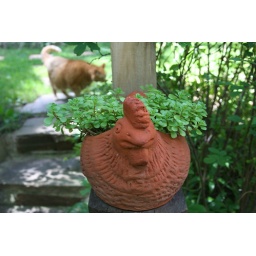
Sedum in chicken pot